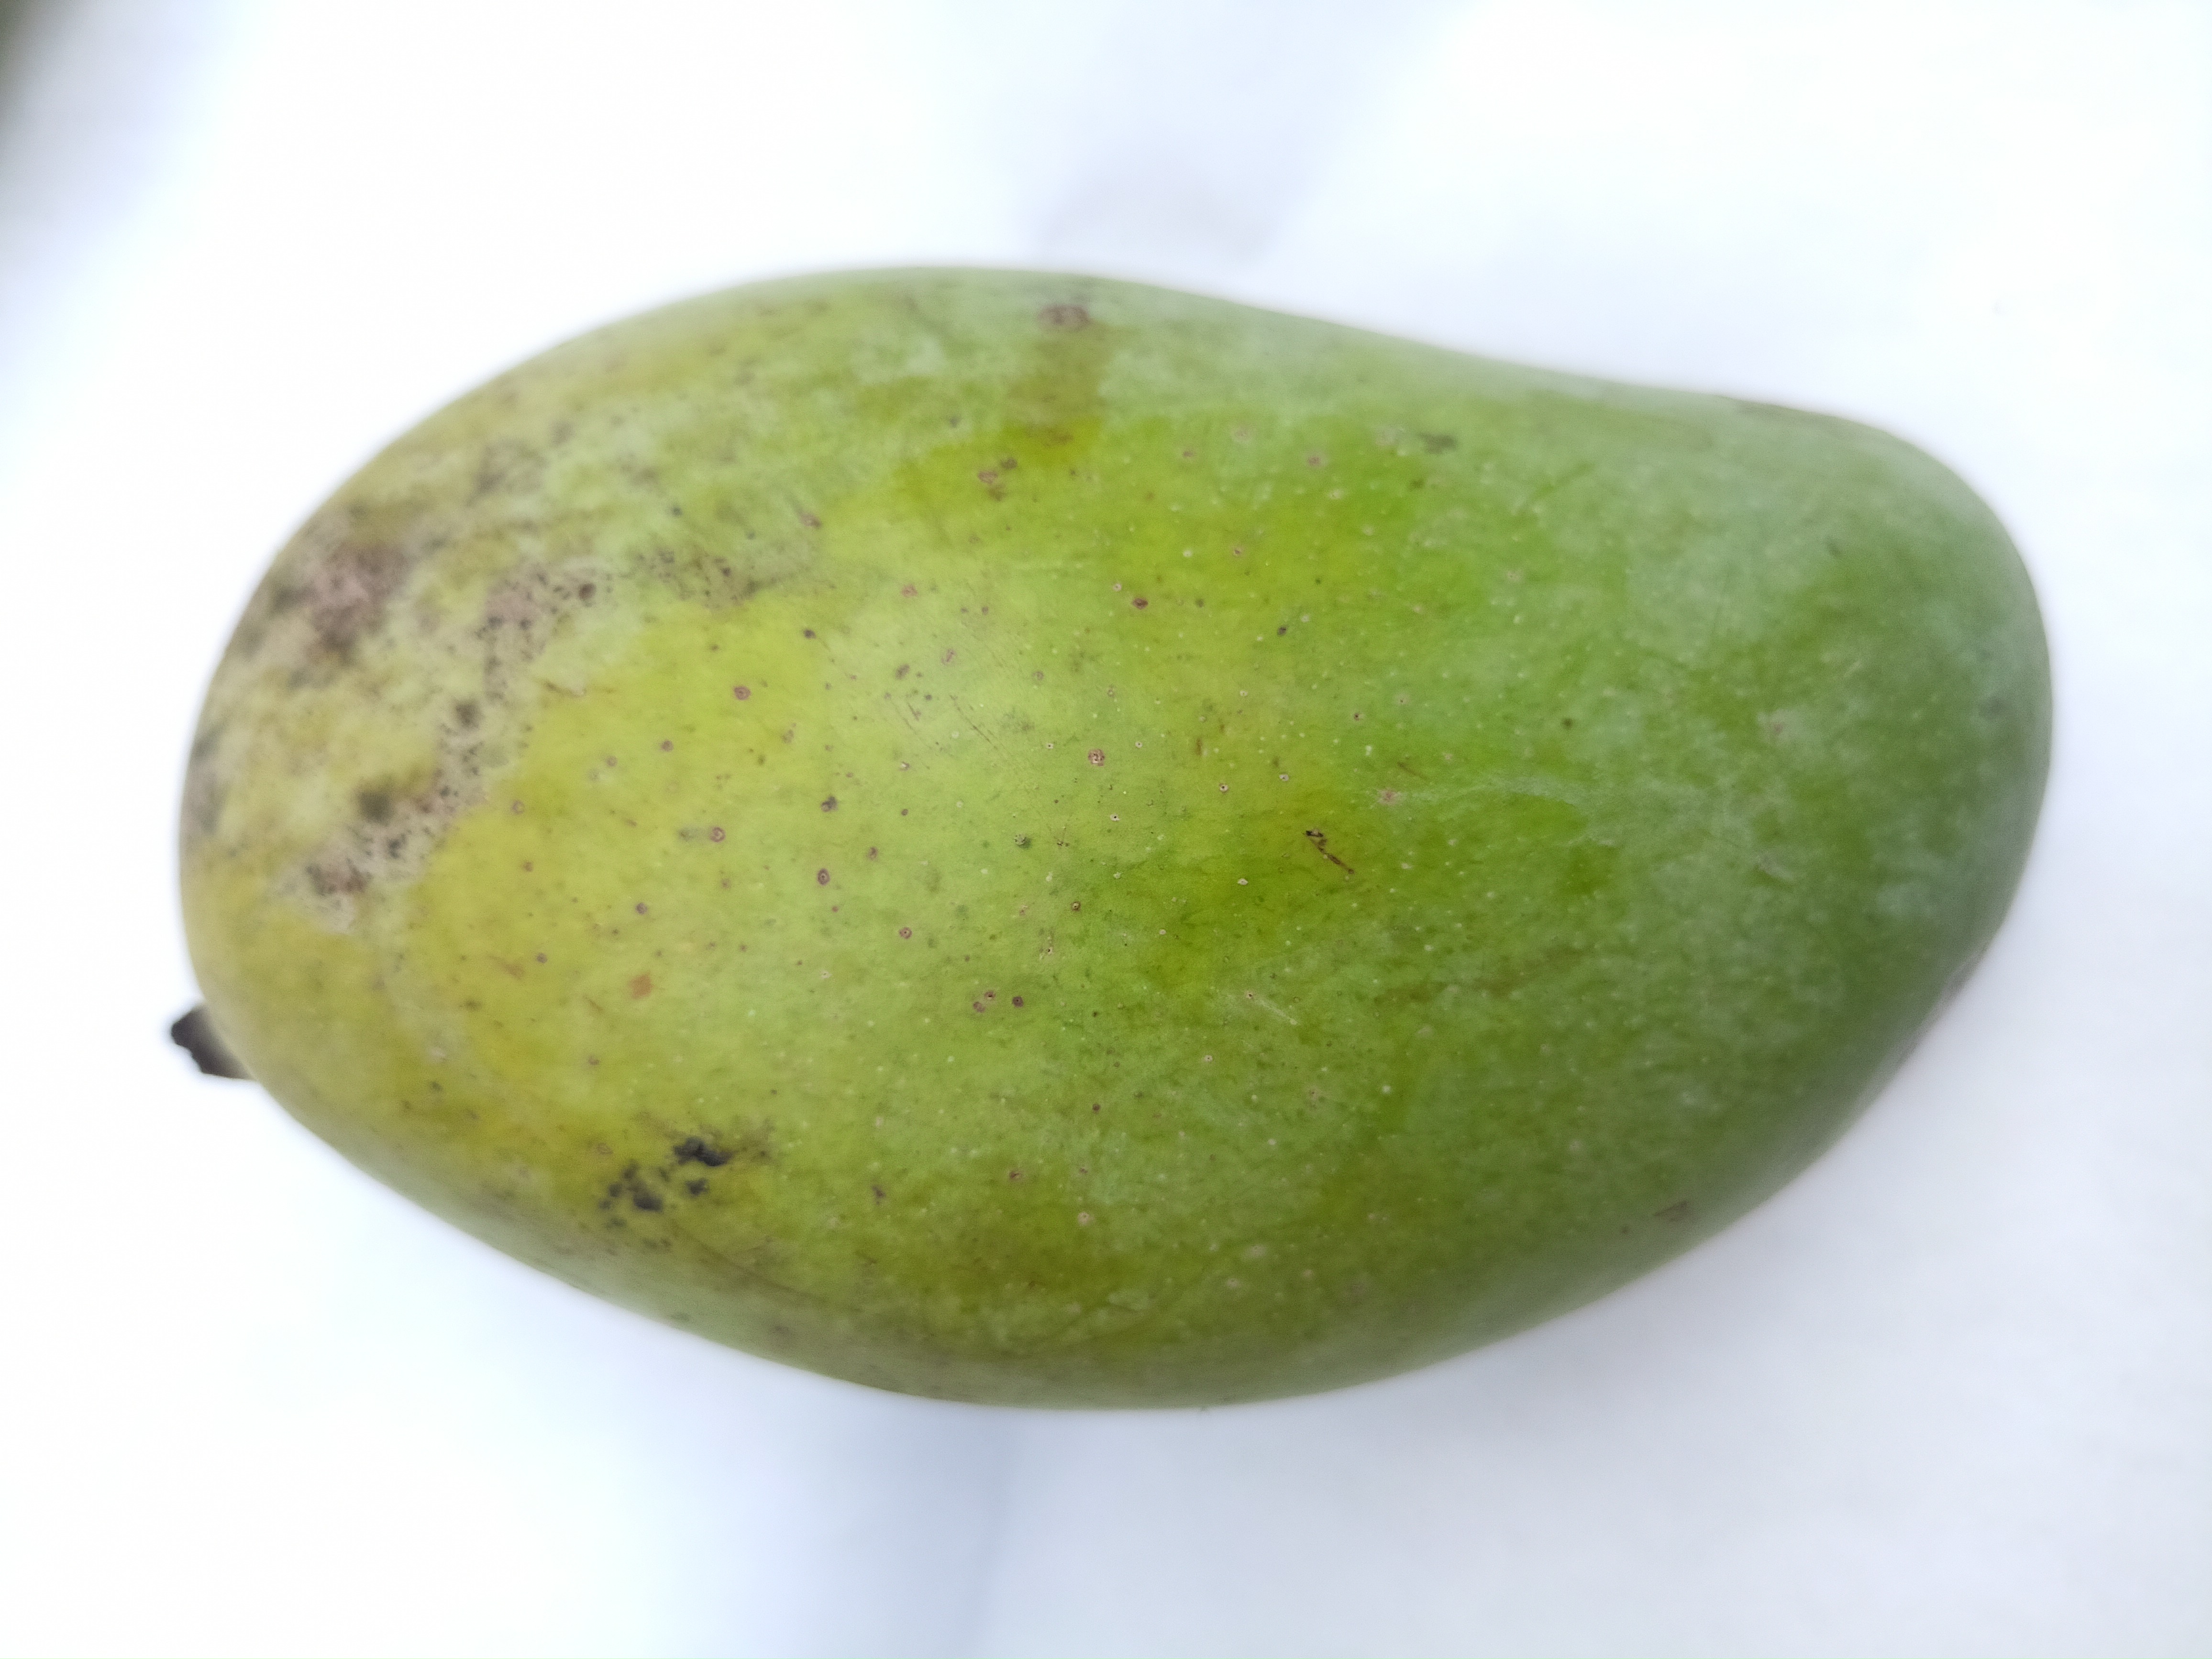
Mango variety: Amrapali